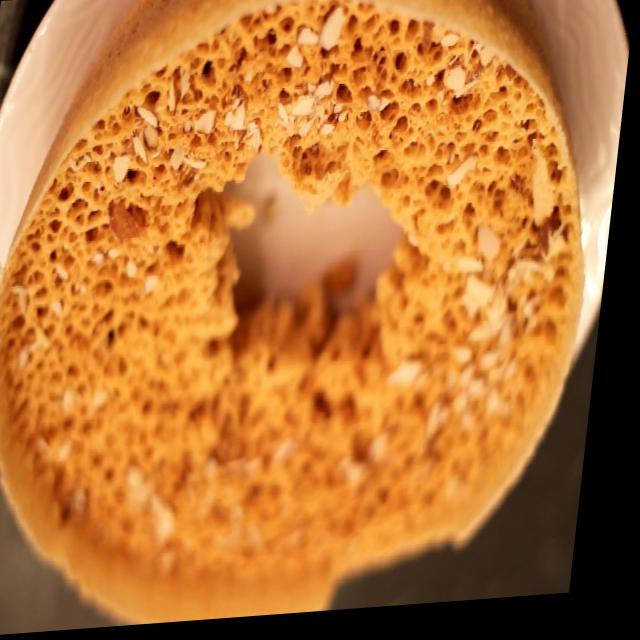
Dish: ghevar